2019 El Paso Walmart shooting

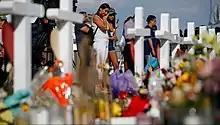
Memorial for the shooting victims

As Crusius left the building, he opened fire on a moving car in the parking lot, killing a man and injuring his wife. Without shooting anyone else, Crusius returned to his car while still holding the rifle.